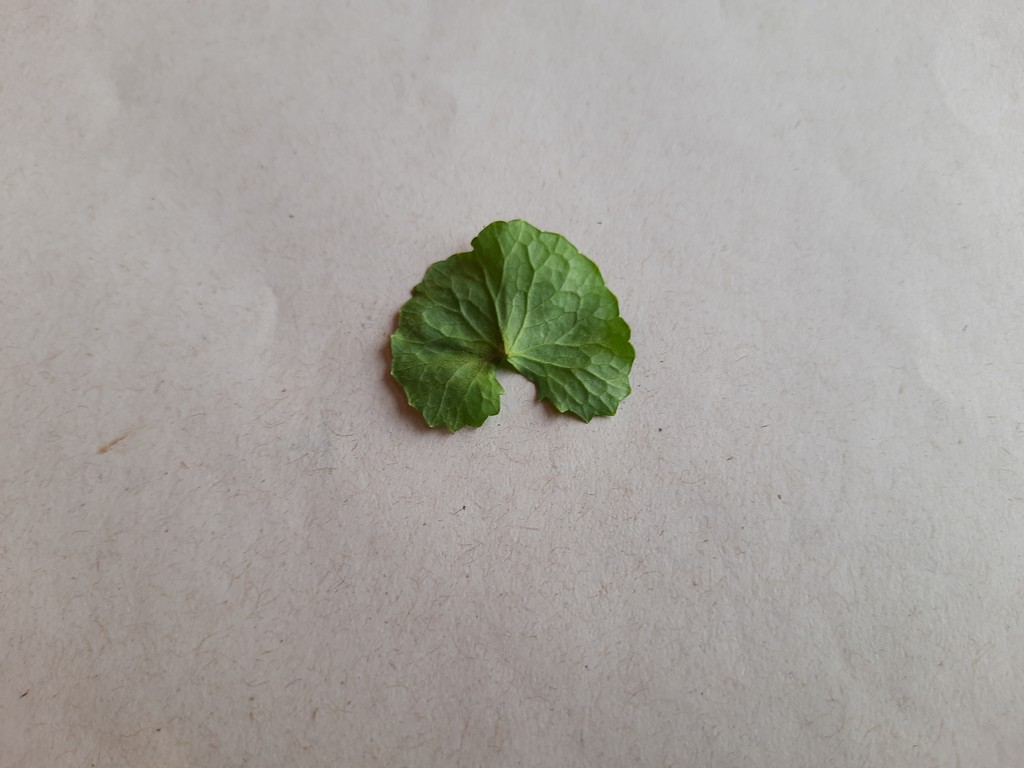
Label: Healthy